Peacock gudgeon

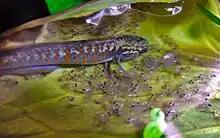
A male "T. ocellidcauda" guards his young.

The males of "T. ocellicauda" will choose a spawning site, usually a cave or crevice of sorts. The males will then swim in a circular pattern near the entrance to the spawning site and will flare their pectoral fins at passing females. If unsuccessful, the male will attempt to nudge the female into the spawning site. If the female agrees to spawn, she will lay 50–100 eggs within the spawning site where she will stick the eggs to the ceiling and walls of the site with use of adhesive found on the eggs. The male will alternate between fertilizing eggs and ensuring there are no potential intruders near the entrance to the spawning site. Once all the eggs have been laid, the male will chase away the female and assume all parenting responsibilities. The male will fan the eggs with his fins for 8–10 days to ensure that they are well oxygenated and that no fungi will grow on the eggs. After 8–10 days the eggs will begin to hatch and the male will leave. After around 2 days the larvae will begin to swim on their own before reaching sexual maturity at 6–8 months.